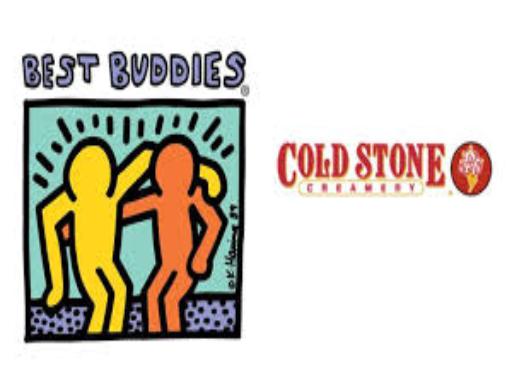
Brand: Cold Stone Creamery
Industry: Food